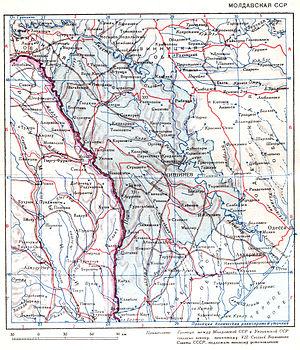
La frontière terrestre entre l’Ukraine et la République de Moldavie est une frontière internationale longue de 939 kilomètres qui délimite les territoires de l'Ukraine et de la République de Moldavie.